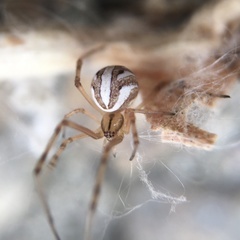
Species: Lactrodectus_hesperus